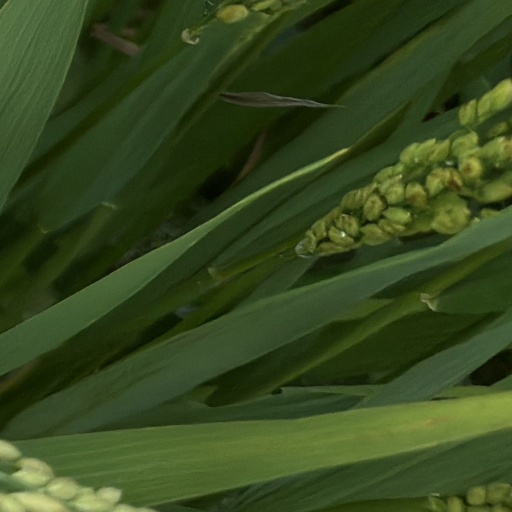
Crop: rice